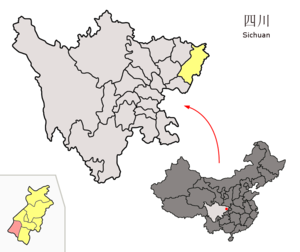
Le xian de Qu est un district administratif de la province du Sichuan en Chine. Il est placé sous la juridiction de la ville-préfecture de Dazhou.